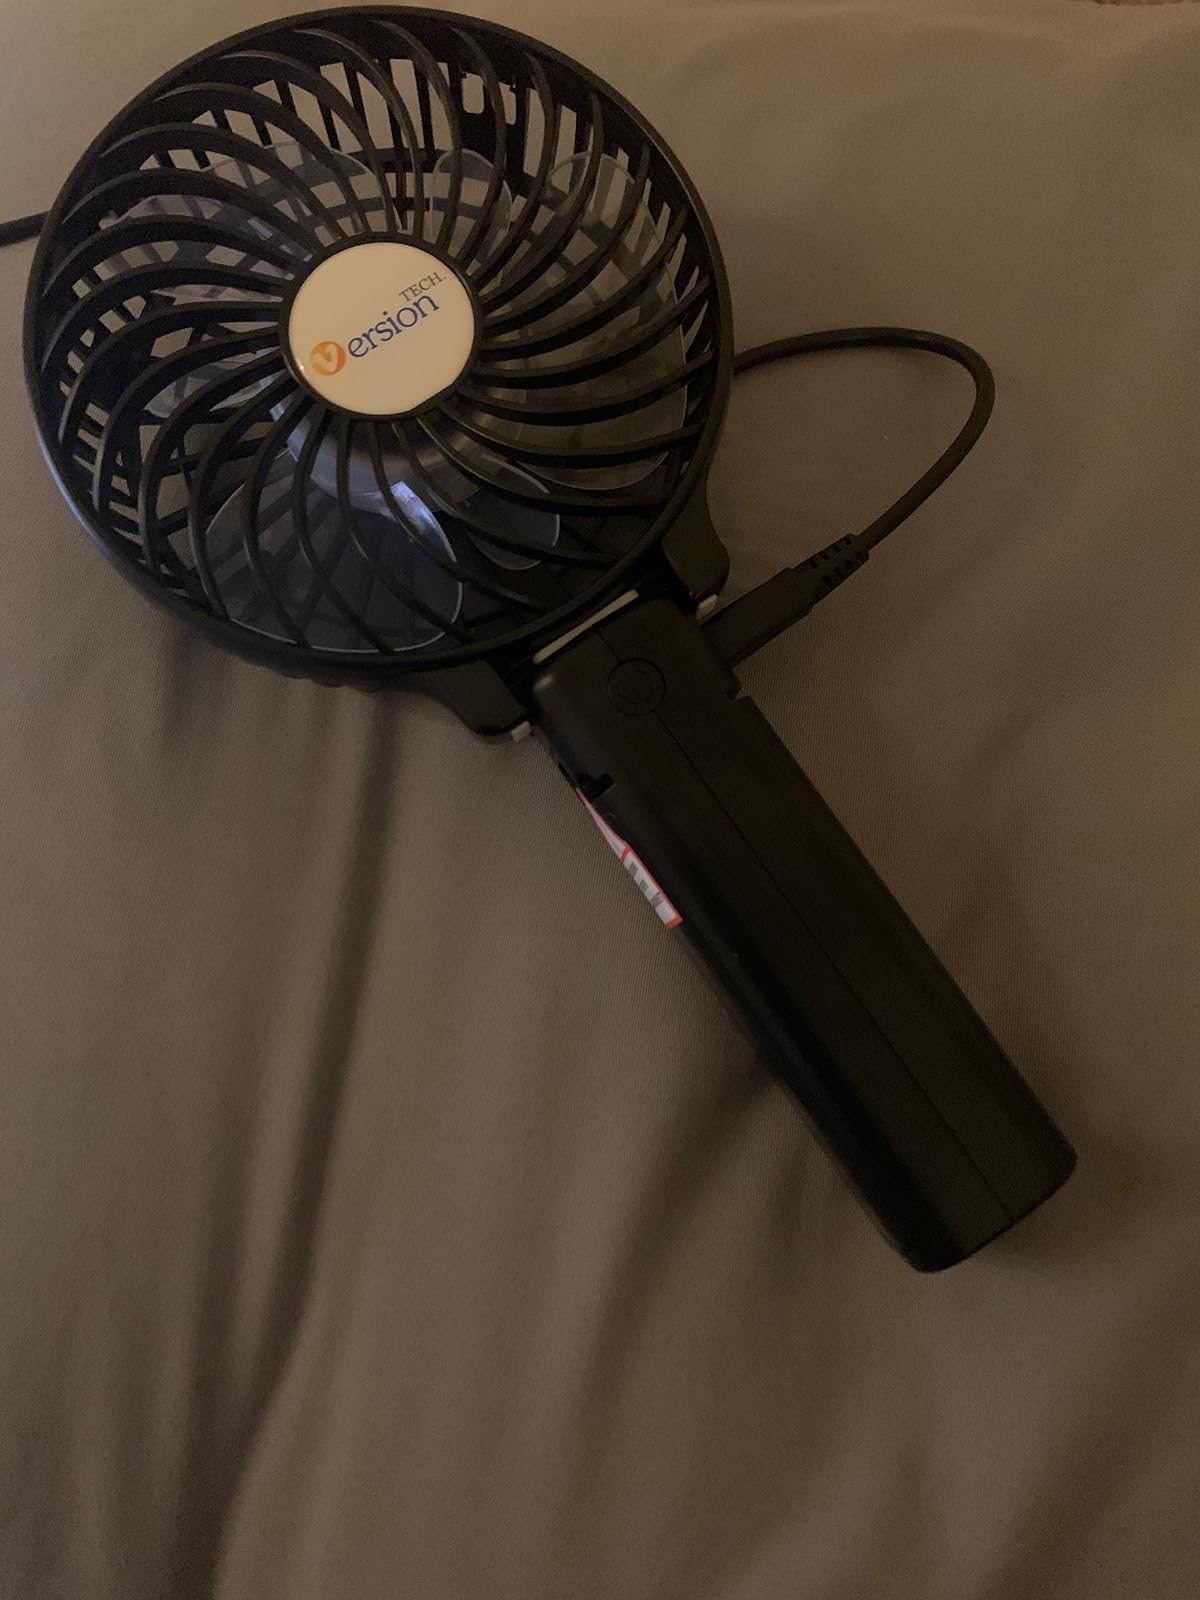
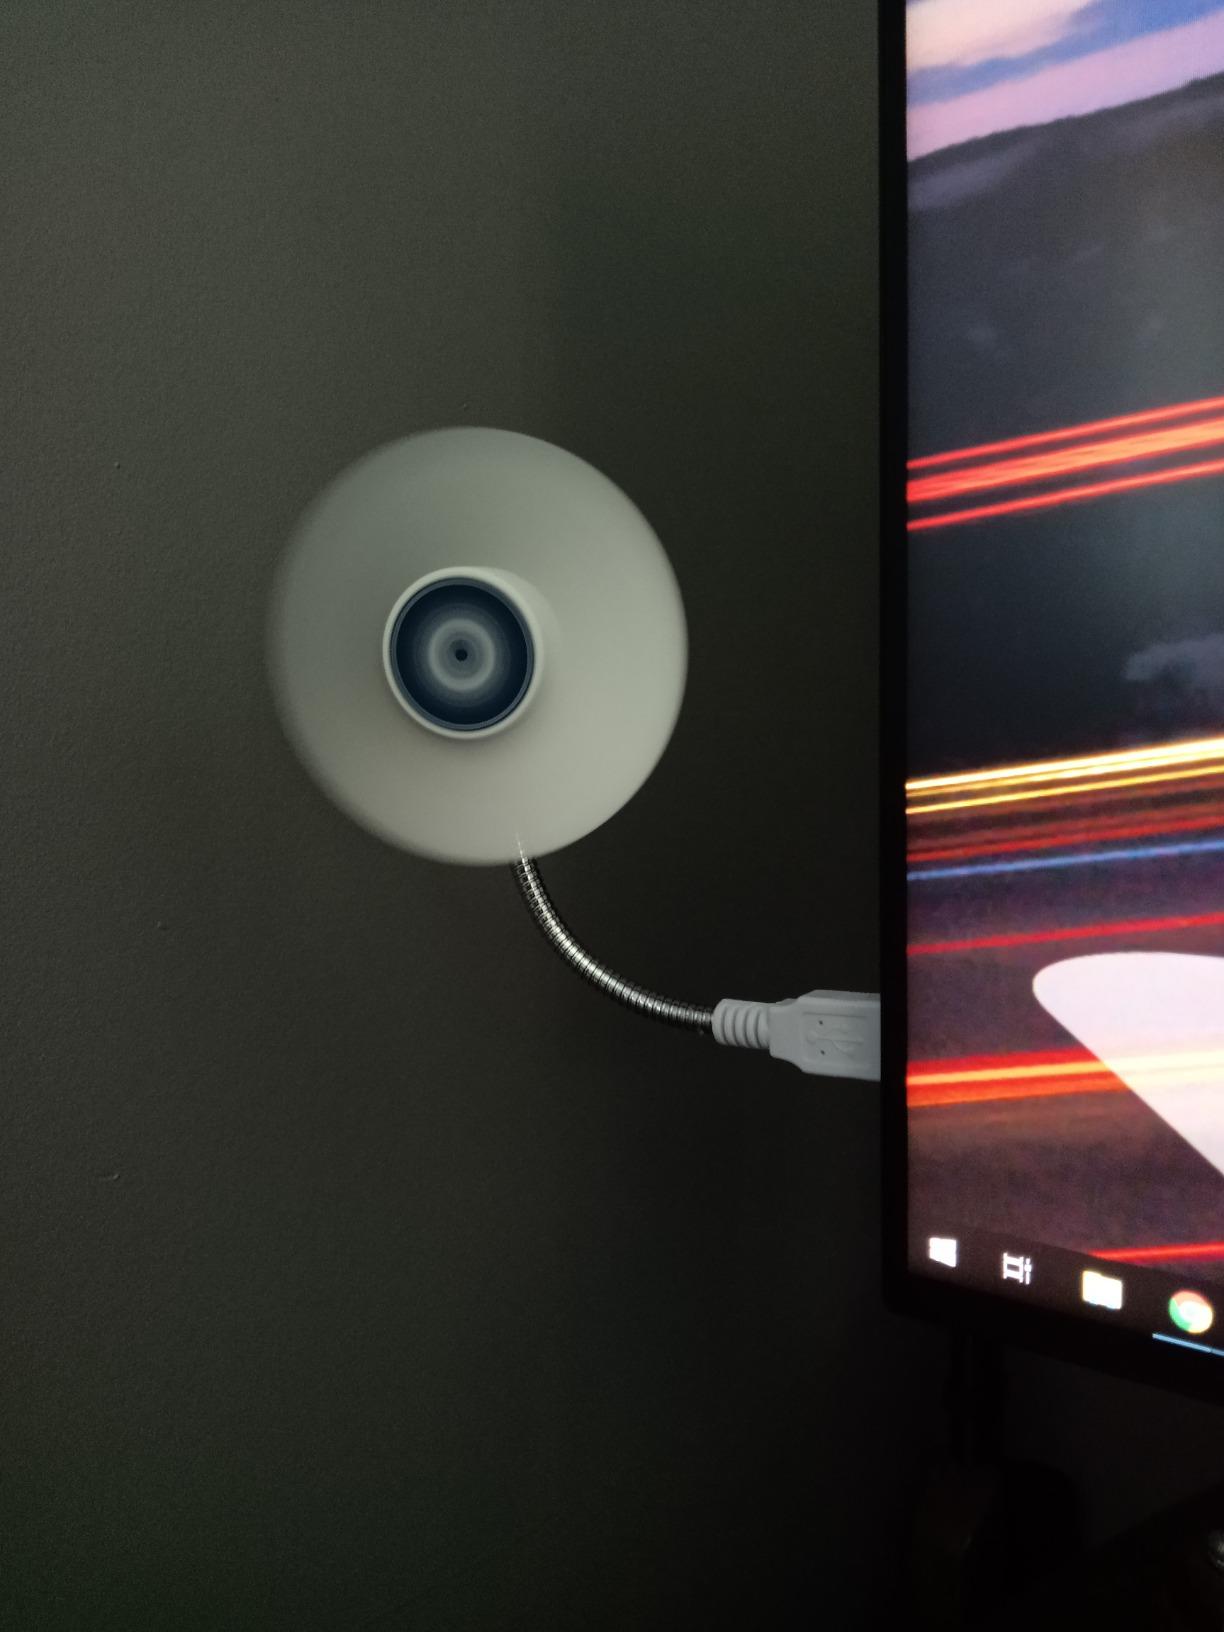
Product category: fan
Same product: no